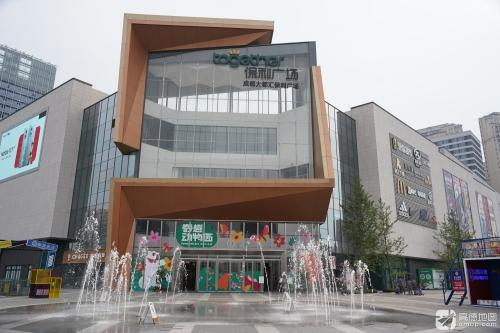
地标名称：保利广场
所在城市：成都市·新都区